Buzuluksky Bor National Park

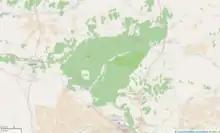
Green Area shows Buzuluksky National Park

There are hiking trails throughout the park, and areas from group meetings and camping in designated places. A museum displays historical and natural exhibits. The park's governmental charter emphasizes the protection of the habitat. Development is prohibited - no resource extraction, construction of building, trunk roads, disturbing of the geological or hydrological features. Hunting and fishing are prohibited, as are non-official motorized vehicles. Pets must remain on the common paths or designated areas.